Tennessee State Route 5

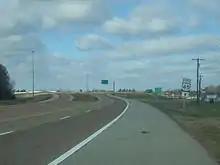
View of US 45/SR 5 in north Jackson, Interchange in background is the northern terminus of US 45 Bypass in Jackson

SR 5 begins in McNairy County as the hidden designation for US 45 at the Mississippi state line just north of Corinth. The highway goes north as a 4-lane divided highway to an intersection with Old US Highway 45 S (a connector to MS 145), where it narrows to an undivided 4-lane and passes through the town of Guys. US 45/SR 5 then pass through Eastview, where they have an intersection with SR 57, before having an intersection with SR 142 and entering Selmer. US 45/SR 5 passes through a business district before coming to an intersection with US 64/SR 15 and US 64 Business, where US 45/SR 5 turns left to become concurrent with US 64/SR 15. They bypass downtown along the western side as a divided highway before coming to an interchange US 64 Business at the northern edge of town, where US 64/SR 15 split off and US 45/SR 5 leave Selmer and continue north. They pass through Bethel Springs before passing through rural areas to have an intersection with SR 199 in Finger. The highway then crosses in Chester County.